Jonathan Mannion

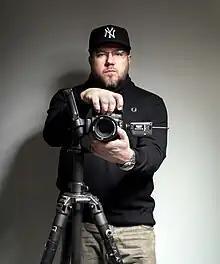

Jonathan Mannion is a photographer and film director. He has shot album covers for hip hop and R&B performers including Dr. Dre, Jay Z, Aaliyah, Outkast, Nas, Nicki Minaj, Brandy Norwood and Kendrick Lamar.